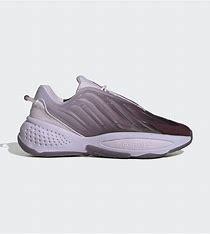
Brand: Adidas
Model: Ozrah